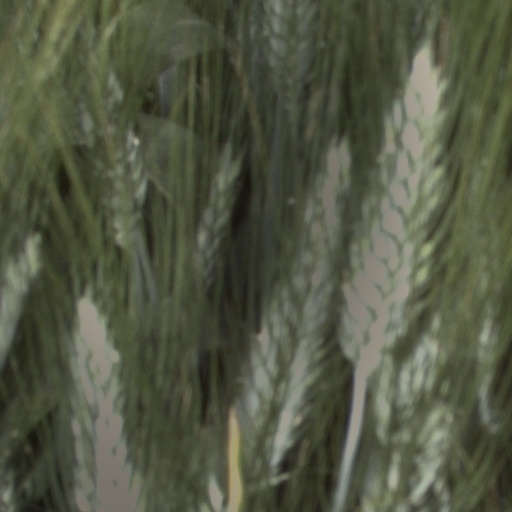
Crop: wheat